Le Foyer breton

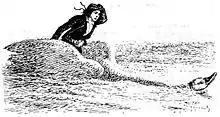
Houarn in the "groac'h"'s magic boat. Engraving after , from "Contes et légendes de Basse-Bretagne" (1891).

The seventh tale, "La Groac'h de l'Île du Lok", is the most famous story evoking a "groac'h", a sort of Breton fairy sorceress.